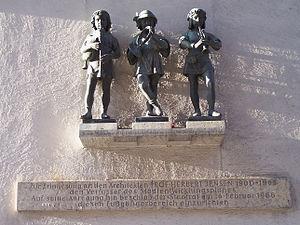
La Karlstor est la porte de ville à l'ouest de la ville historique de Munich.